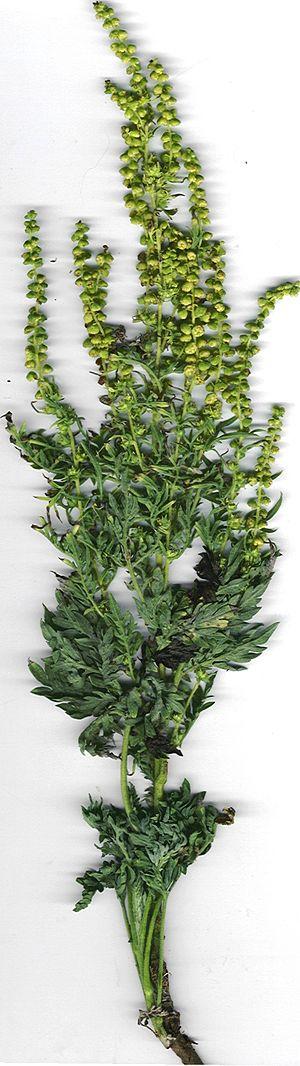
Le genre Ambrosia regroupe diverses plantes de la famille des Astéracées dont la plus connue est l'Ambroisie à feuilles d'Armoise ou Ambrosia artemisiifolia.